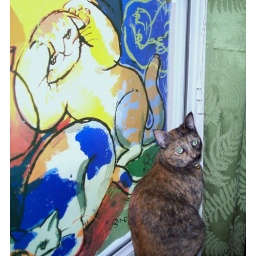
Lucy sitting on the window sill in front of my cat window print.